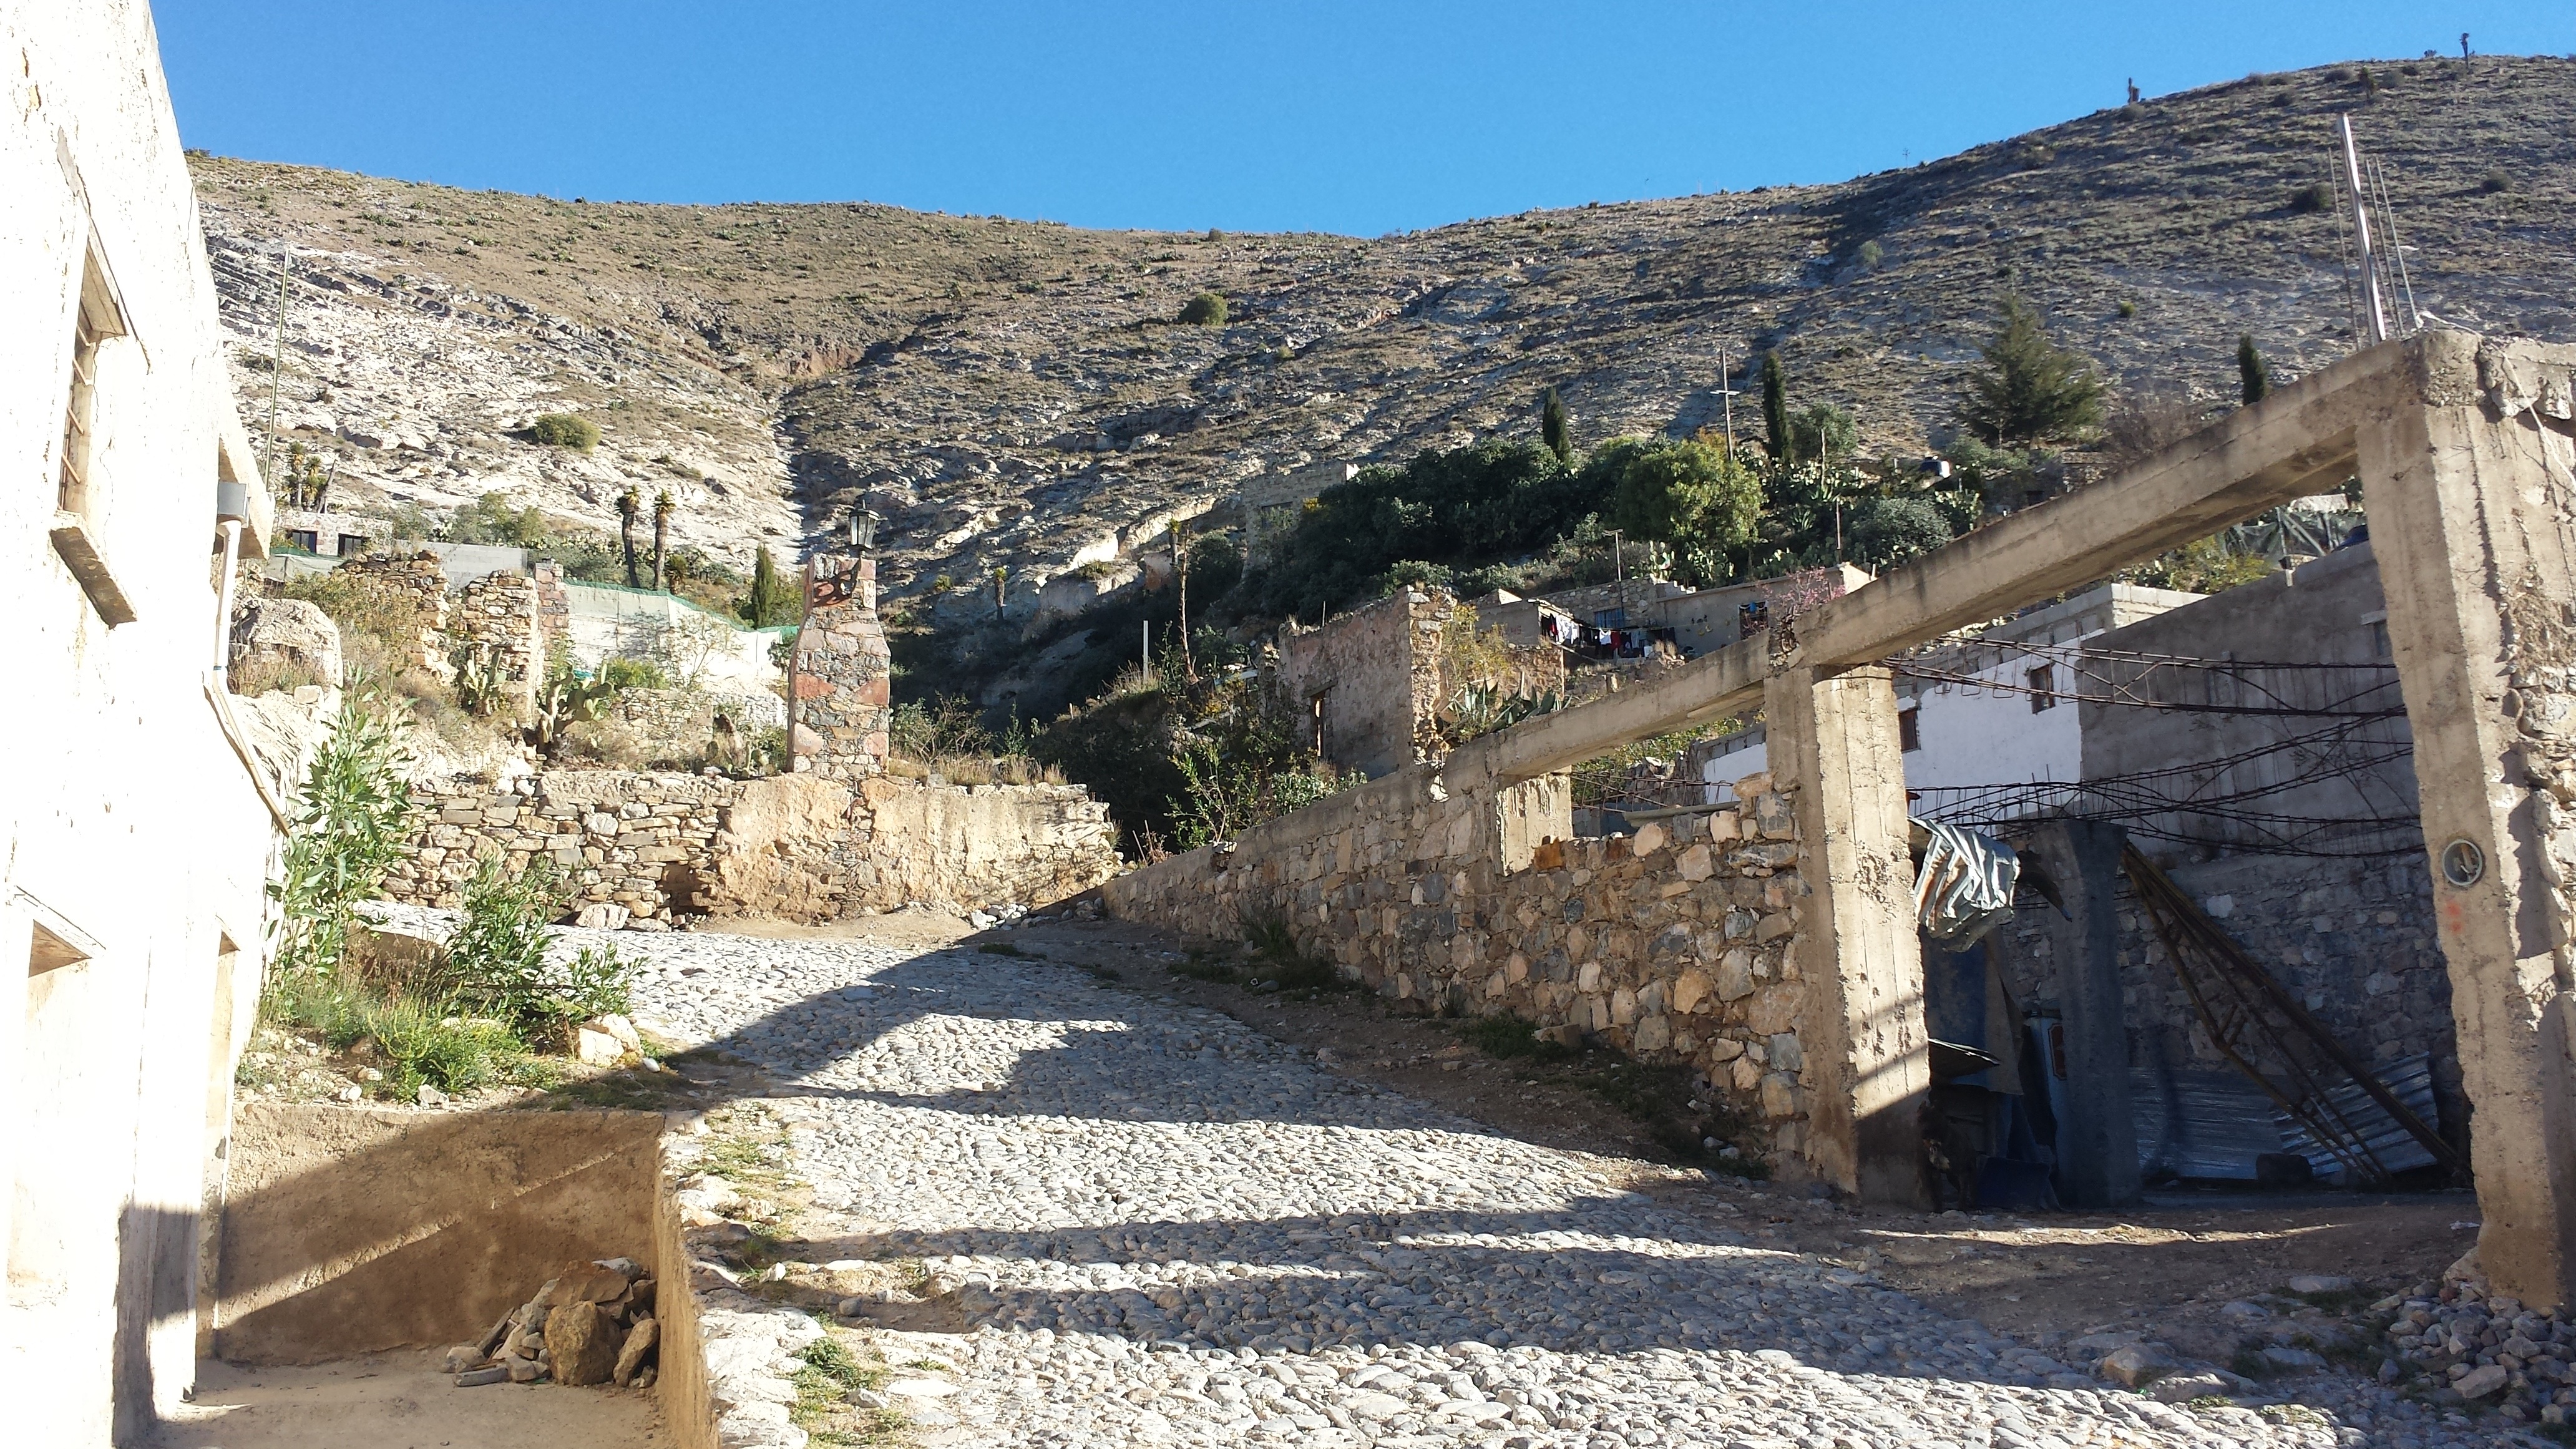
trail, village, tourism, mountains, mexico, ruins, wadi, ancient history, san luis potos, real de catorce